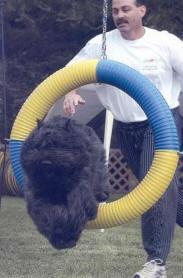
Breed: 233-n000072-Bouvier_des_Flandres